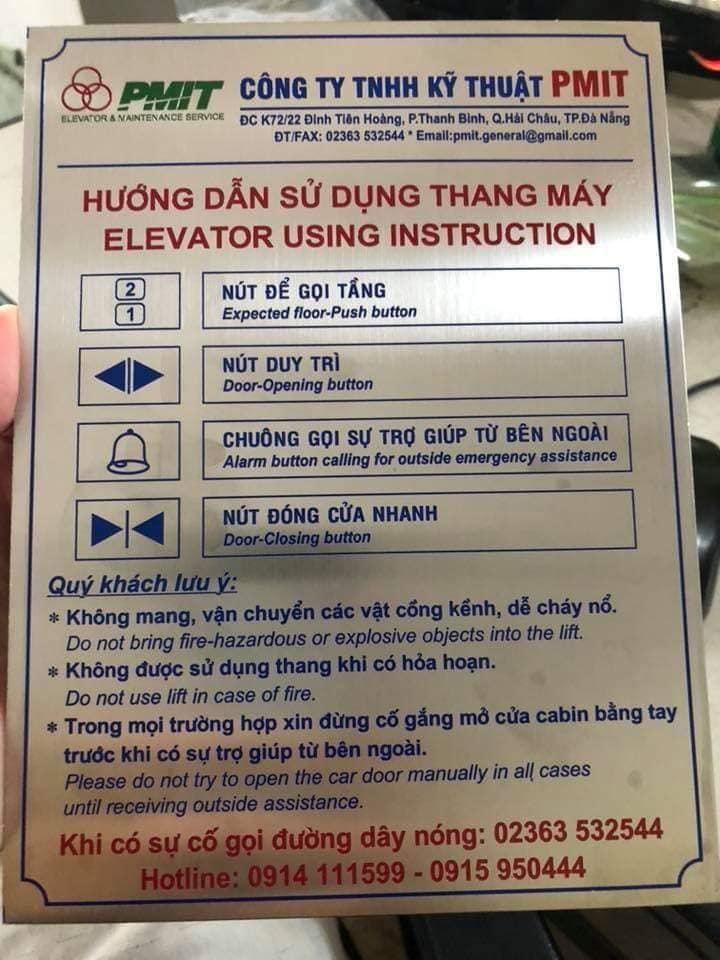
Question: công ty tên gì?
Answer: công ty trách nhiệm hữu hạn kỹ thuật pmit